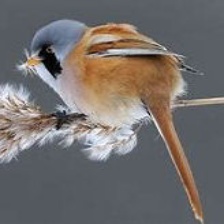
Species: BEARDED REEDLING
Scientific name: PANURUS BIARMICUS